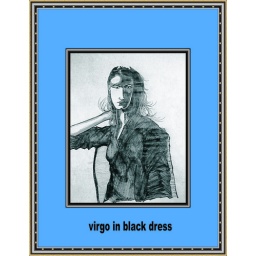
Virgo in black dress jk 22 selected